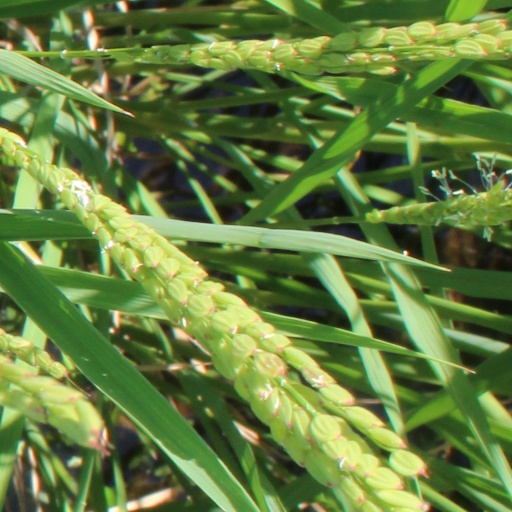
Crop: rice